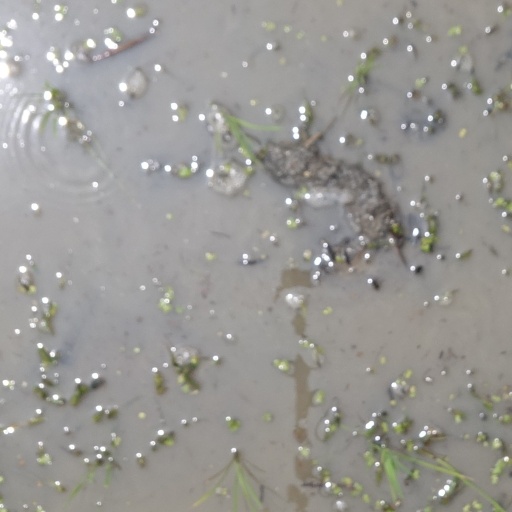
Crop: rice